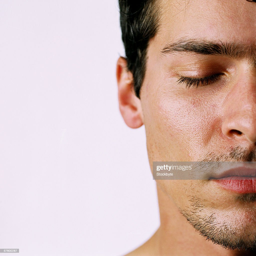
half profile of a man 's face with eyes closed